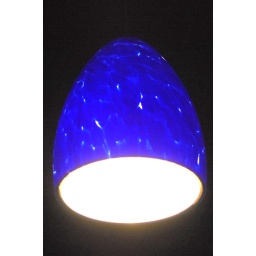
Just a glass light above our table at the Mellow Mushroom.